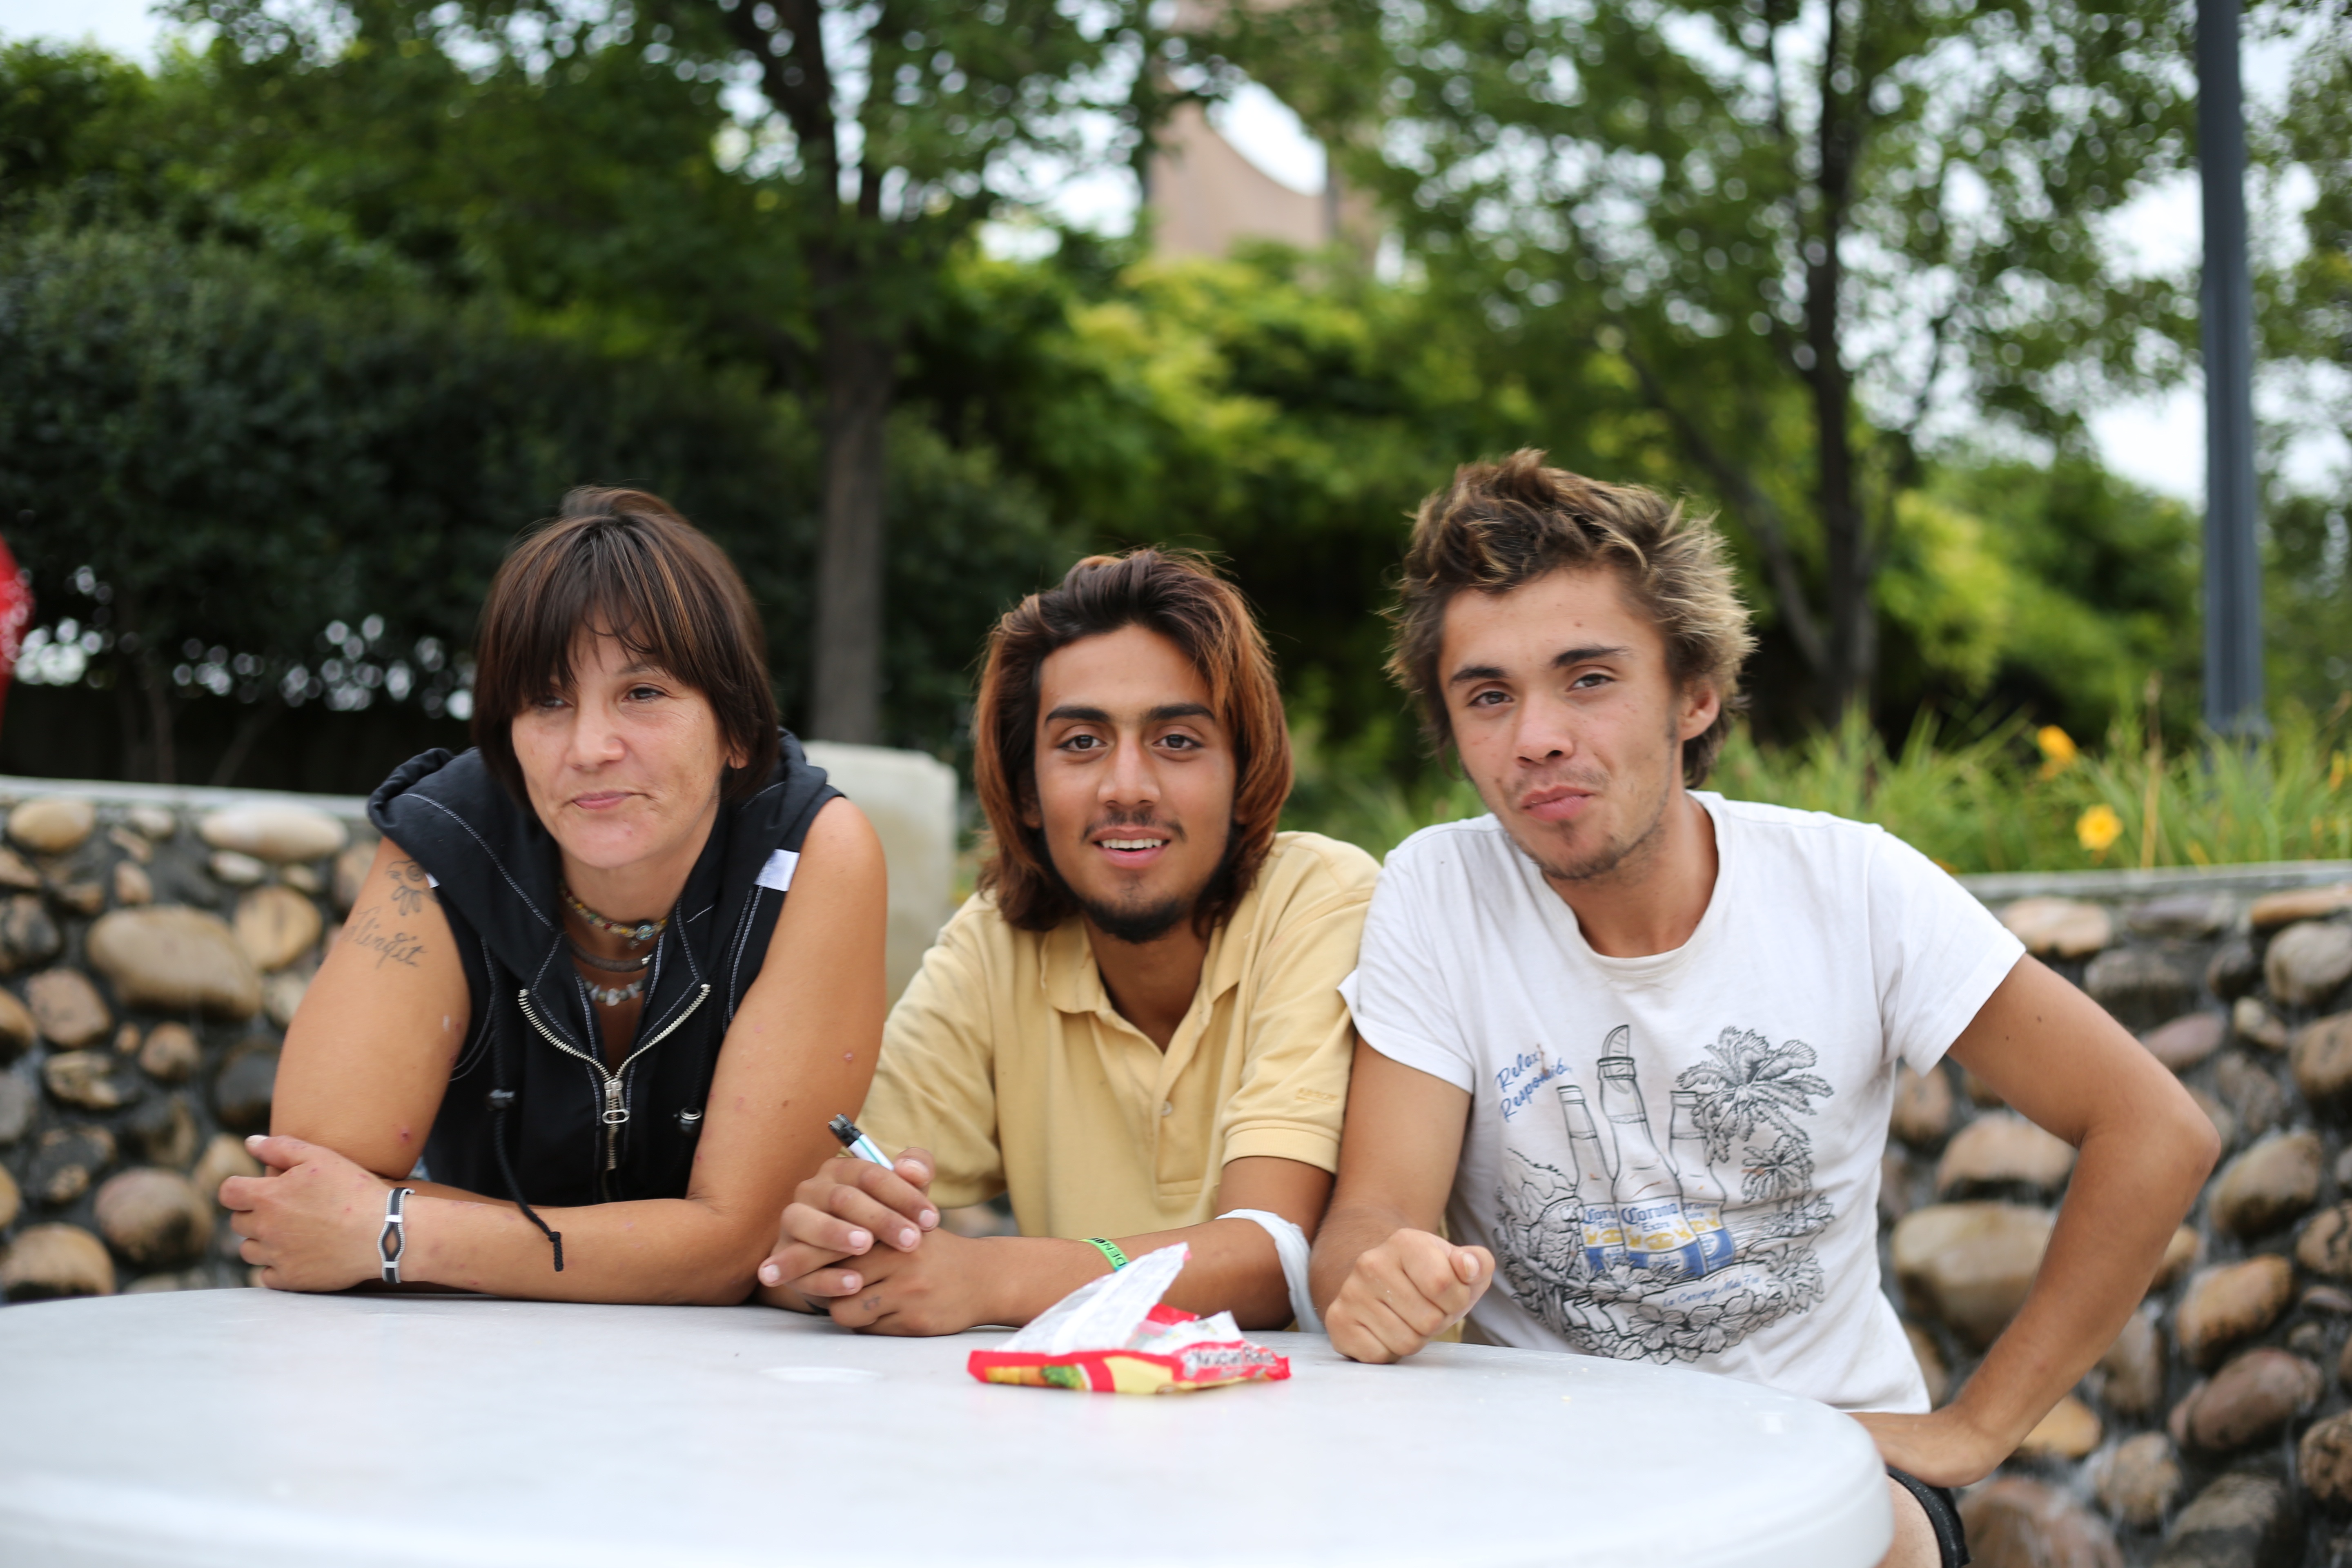
man, person, group, people, girl, woman, cute, male, female, young, human, smiling, smile, cheerful, picnic, face, family, men, fun, happy, happiness, boys, latin, expression, beautiful, teeth, joyful, casual, adult, social group